God Mother

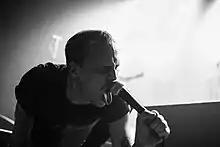
God Mother during the tour with The Dillinger Escape Plan, Brussels, 2017.

God Mother is a Swedish hardcore band formed in Stockholm in 2012.